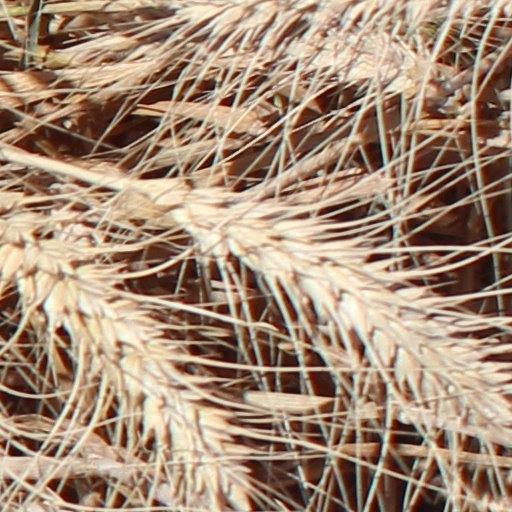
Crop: wheat